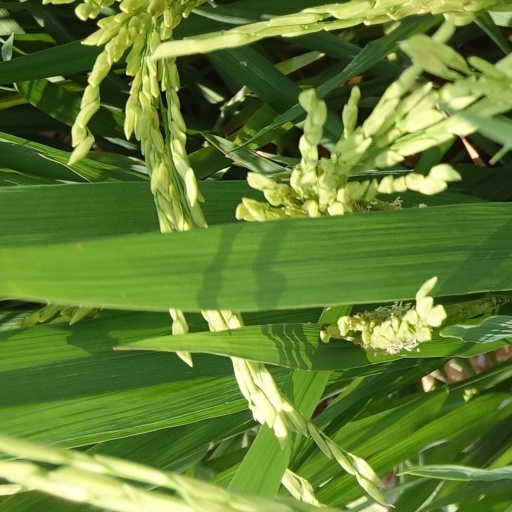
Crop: rice